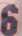
Number: 6